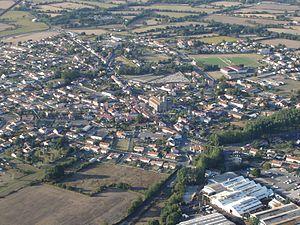
La Bruffière est une commune française située dans le département de la Vendée, en région Pays de la Loire.